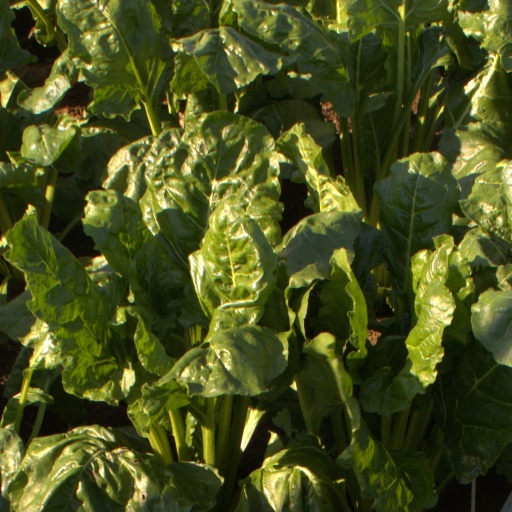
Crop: sugar beet